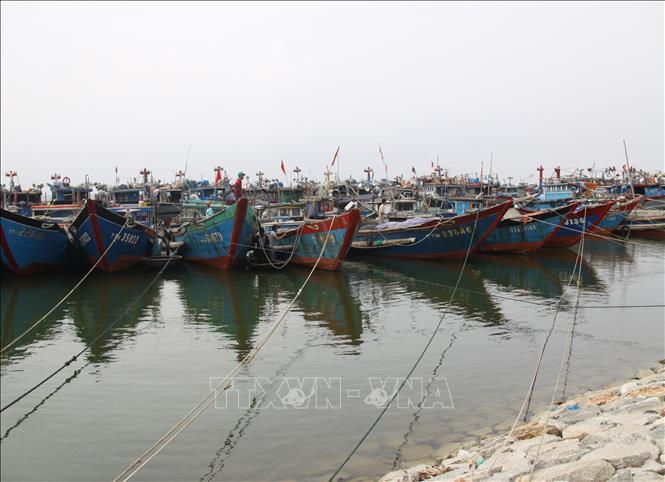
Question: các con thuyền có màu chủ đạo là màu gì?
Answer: các con thuyền có màu chủ đạo là màu xanh dương